Li Chongjun

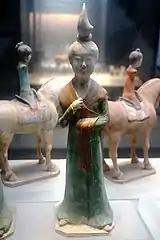
Pottery Female Attendant unearthed from Li Chongjun's tomb

Meanwhile, because Li Chongjun was not born of Empress Wei, she disliked him. Further, Wu Chongxun and Li Guo'er both often humiliated Li Chongjun, sometimes even calling him "slave" on account of his mother's lower birth. Li Guo'er, Emperor Zhongzong's favorite daughter, also often suggested to Emperor Zhongzong that he depose Li Chongjun and make her crown princess. In fall 707 (by which time the capital had moved back to Chang'an), Li Chongjun's anger erupted, and he, the ethnically Mohe general Li Duozuo, and his father's cousin Li Qianli (李千里) the Prince of Cheng rose in rebellion, along with other generals Li Sichong (李思沖), Li Chengkuang (李承況), Dugu Yizhi (獨孤褘之), and Shazha Zhongyi (沙吒忠義). They took a group of imperial guards and attacked Wu Sansi's mansion, killing him and Wu Chongxun. They then attacked the palace, seeking to arrest Empress Wei, Li Guo'er, and Emperor Zhongzong's concubine Consort Shangguan Wan'er (who also had an affair with Wu Sansi). The imperial guards at the palace defended against the attack, and Li Chongjun hesitated—hoping to be able to converse with Emperor Zhongzong himself to plead his case. The eunuch Yang Sixu (楊思勗) took the opportunity to counterattack and kill Li Chongjun's forward commander, Li Duozuo's son-in-law Ye Huli (野呼利). Emperor Zhongzong then spoke to Li Chongjun's soldiers, urging them to desert. The soldiers thereafter turned against Li Chongjun and killed Li Duozuo, Li Chengkuang, Dugu, and Shazha; in a separate attack, Li Qianli and his son Li Xi (李禧) the Prince of Tianshui were killed in battle. Li Chongjun fled with some 100 soldiers toward the Qinling Mountains, but soldiers deserted on the way, and by the time he reached Hu (戶縣, near Chang'an), he only had several soldiers with him. As they were resting under a tree, the soldiers killed him and surrendered.